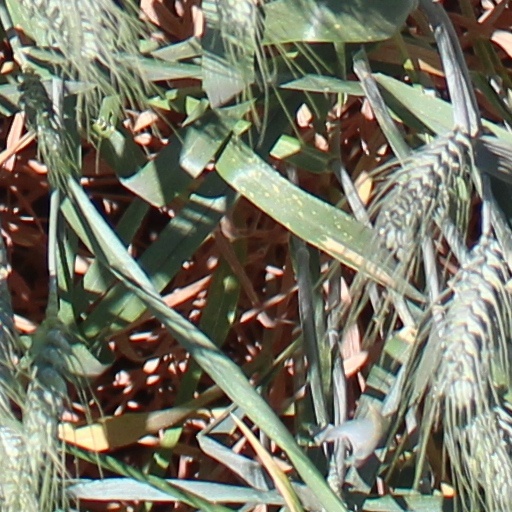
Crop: wheat